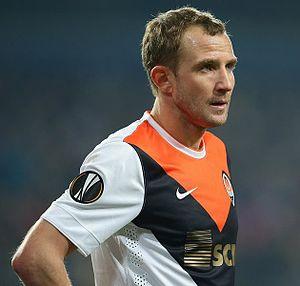
Oleksandr Mykolaïovytch Kucher est un footballeur ukrainien, né le 22 octobre 1982 à Kiev. Il évolue au poste de défenseur central.